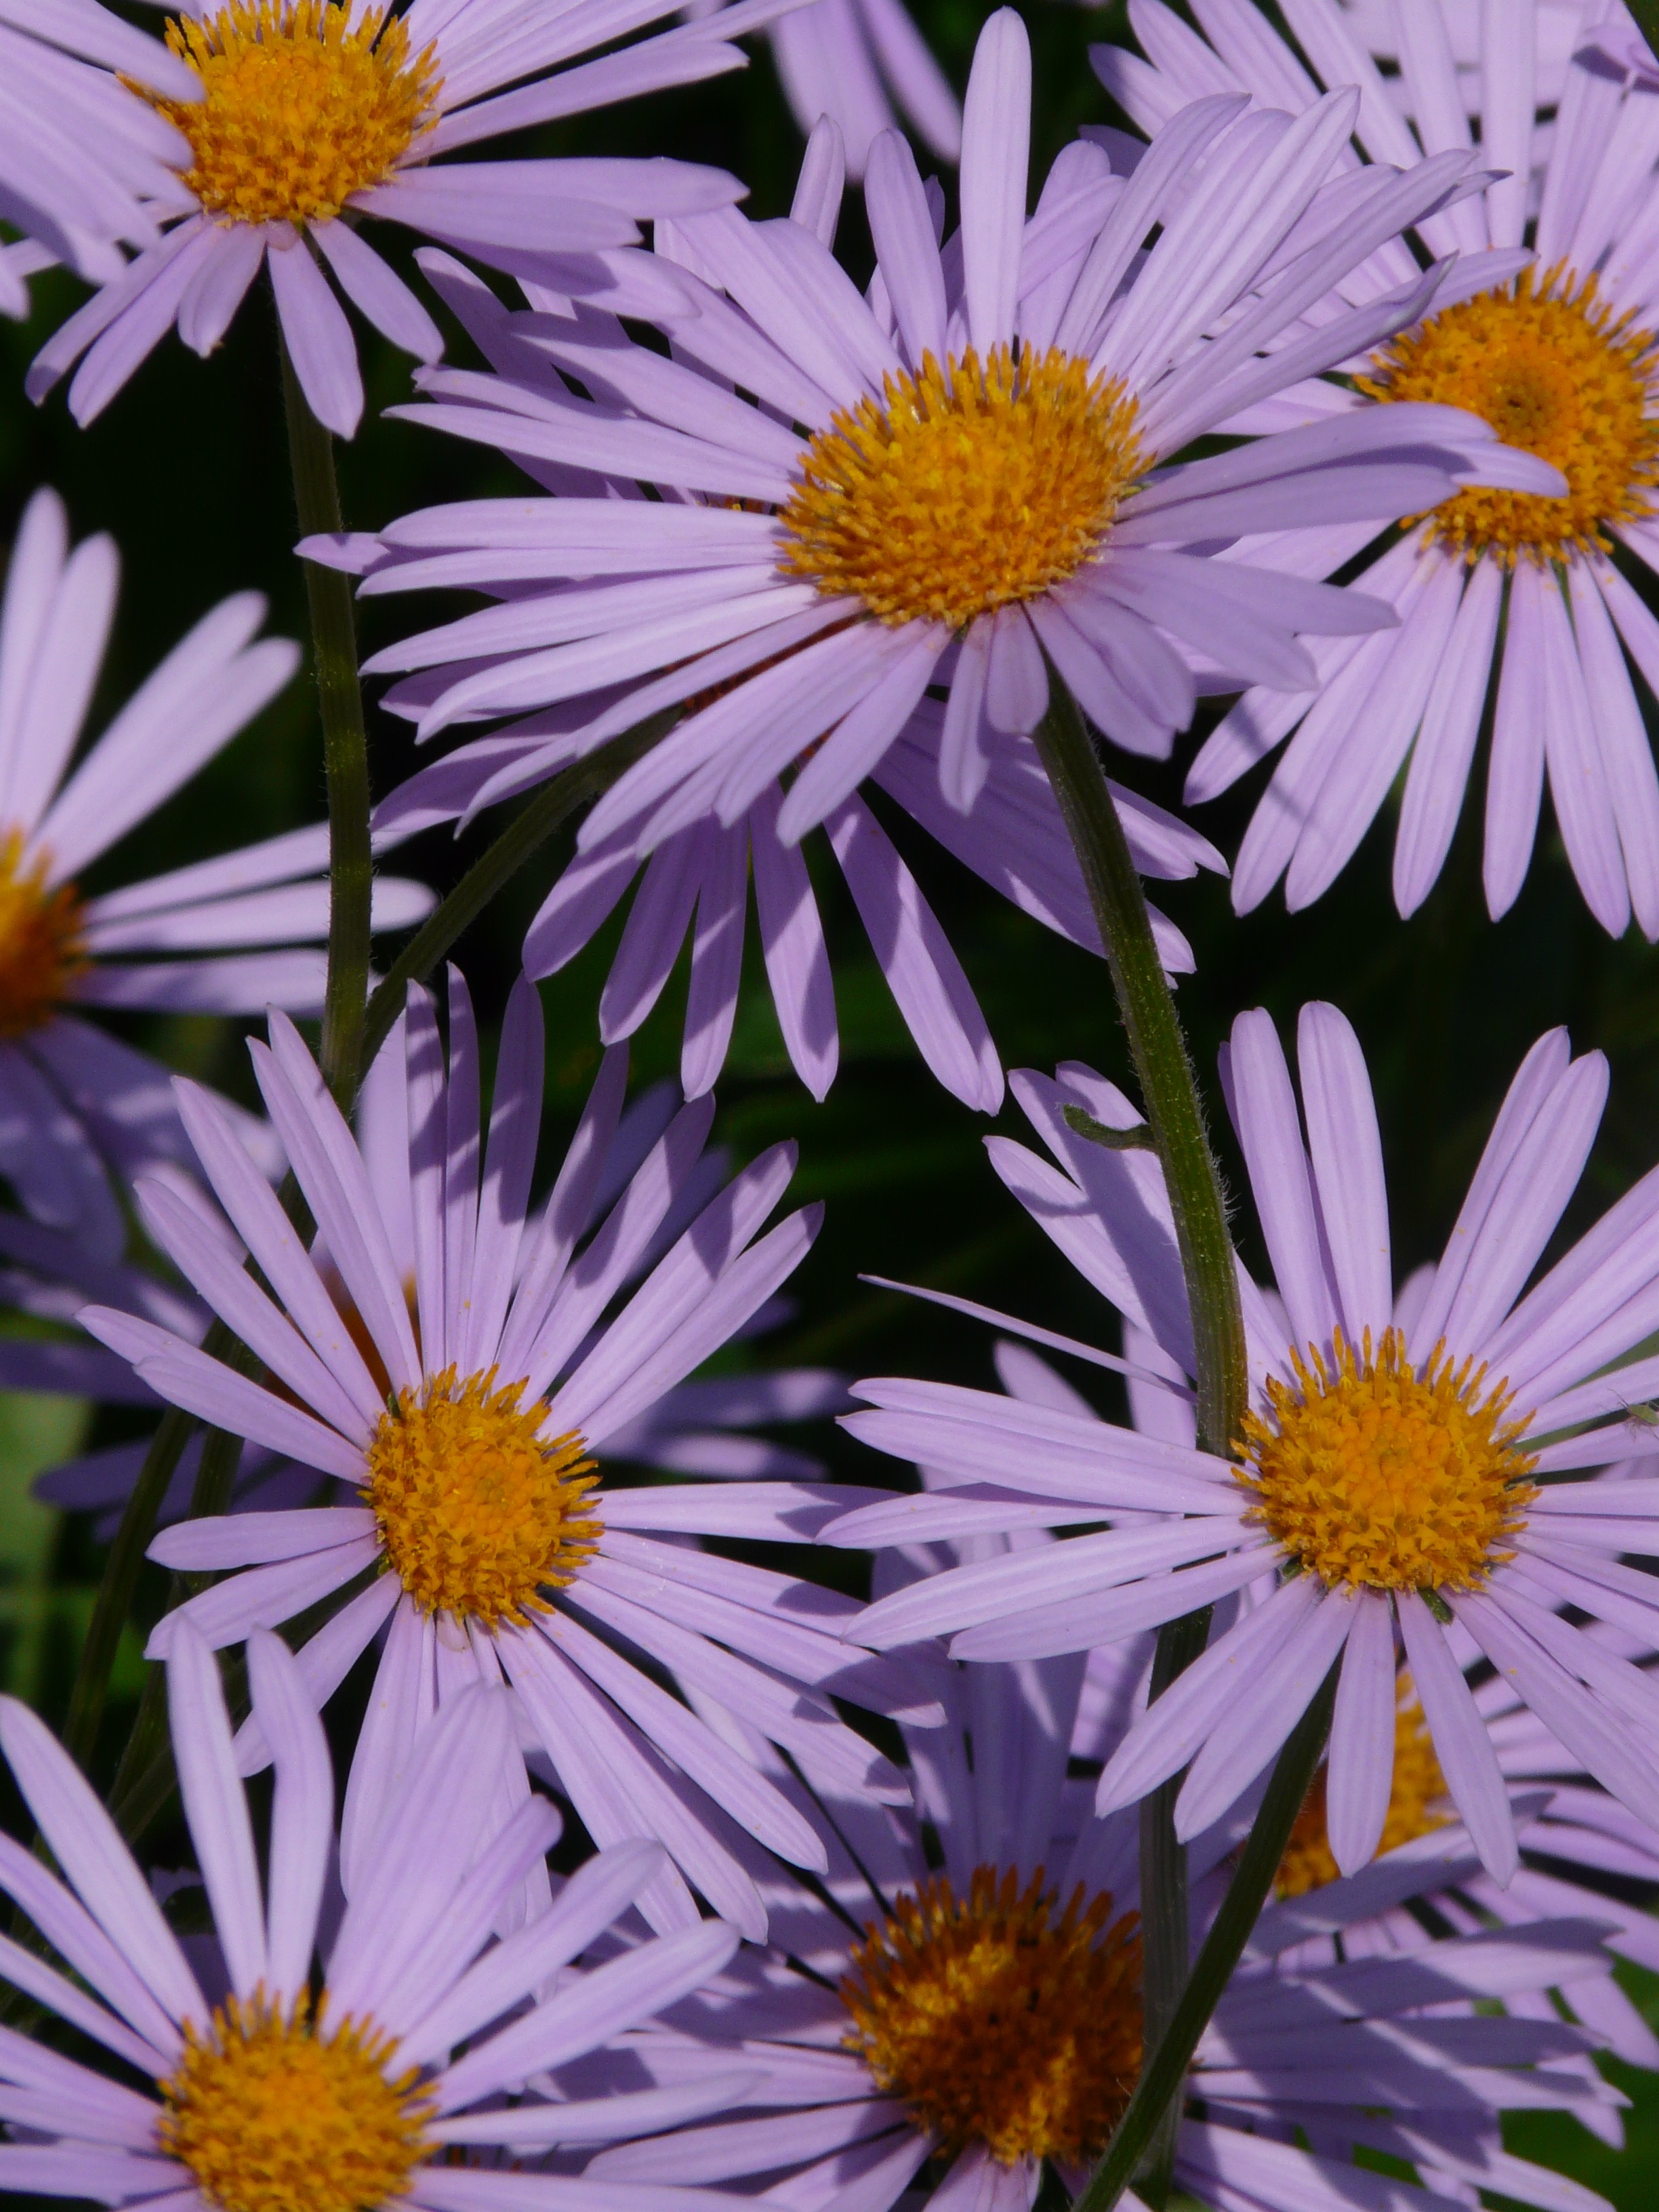
plant, flower, purple, petal, bloom, daisy, color, botany, colorful, flora, wildflower, flowers, shrub, violet, asteraceae, aster, bee, composites, macro photography, ornamental plant, flowering plant, daisy family, herbstaster, oxeye daisy, annual plant, land plant, marguerite daisy, chrysanths, smooth leaf aster, symphyotrichum novi belgii, rau leaf aster, symphyotrichum novae angliae